Kent Fuchs

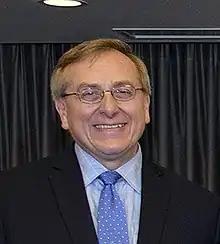
Fuchs at 2017 National Science Board

Wesley Kent Fuchs (born 1954) is an American electrical engineer. He served as the 12th president of the University of Florida from 2015 to 2023 and as the provost of Cornell University from 2009 to 2014.